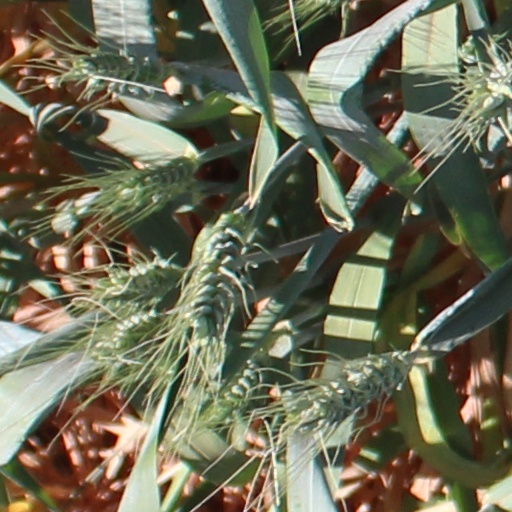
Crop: wheat